Lower Silesia

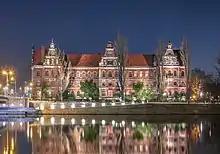
National Museum, Wrocław

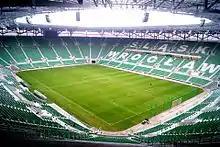
Stadion Miejski (Wrocław)

Lower Silesia boasts three World Heritage Sites and 21 Historic Monuments of Poland: